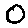
Label: 0